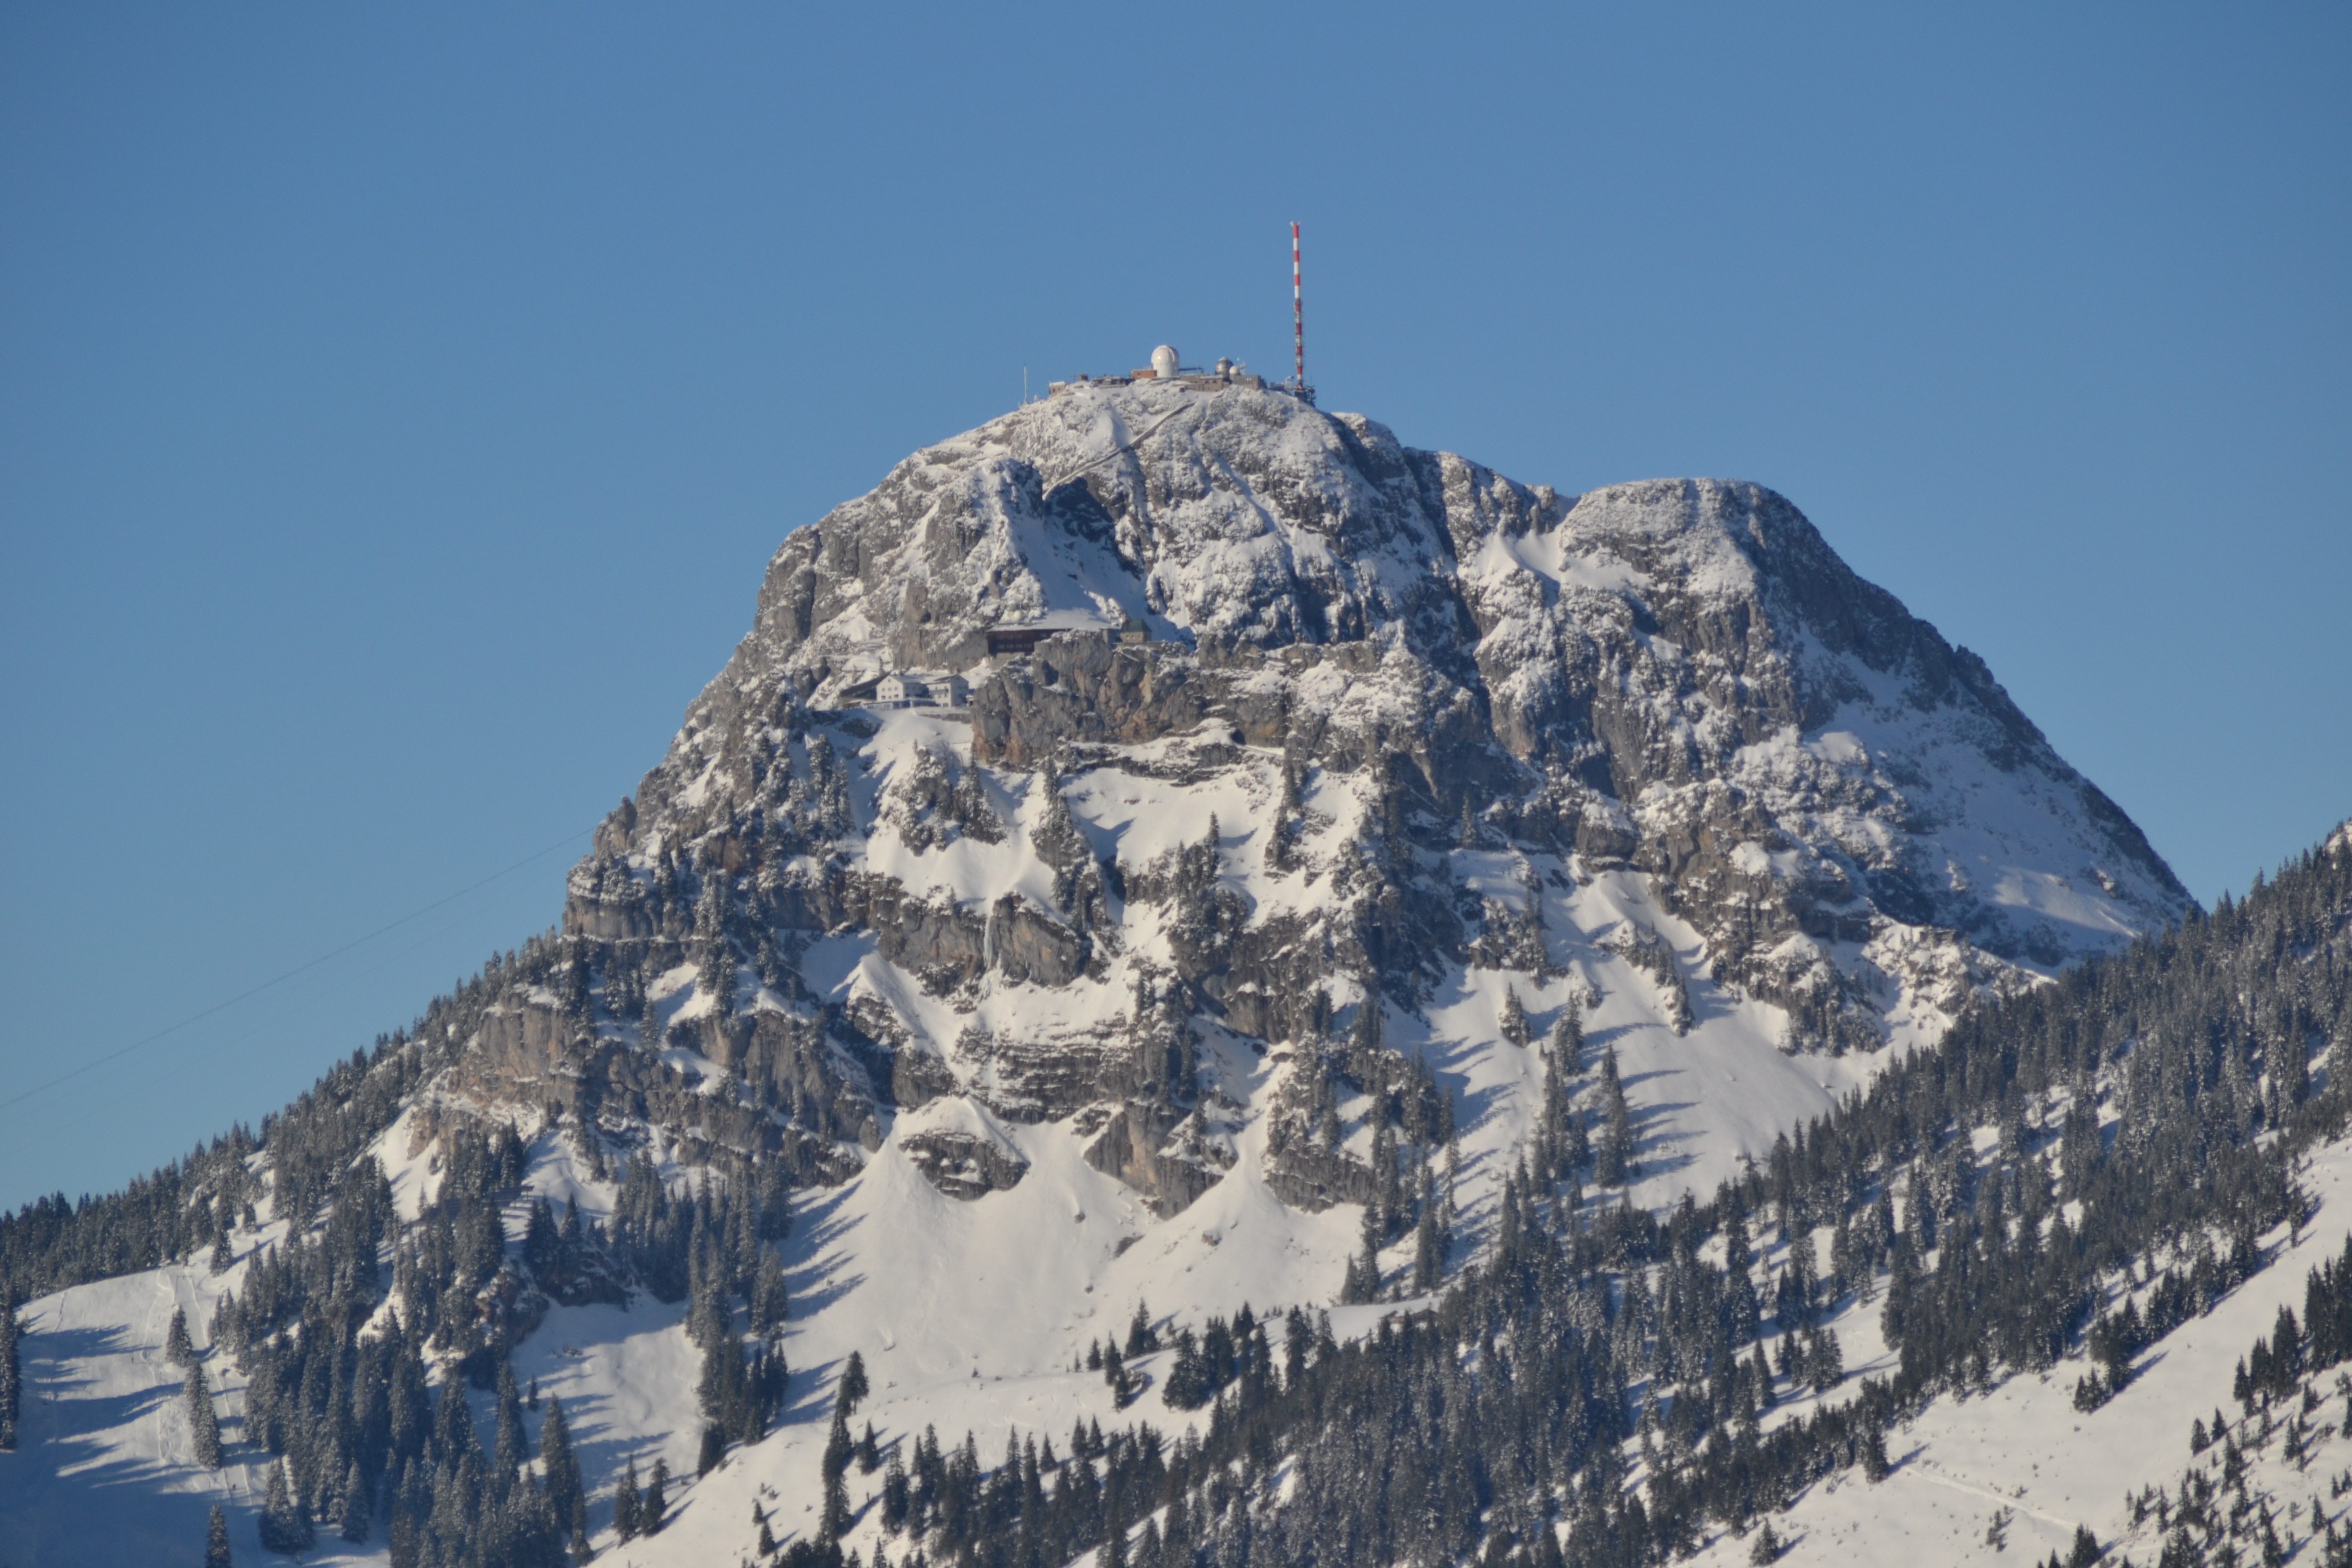
mountain, snow, winter, mountain range, weather, season, ridge, summit, mountaineering, alps, piste, landform, ski touring, wendelstein, ski mountaineering, geographical feature, mountainous landforms, geological phenomenon, bayrischzell, sudelfeld